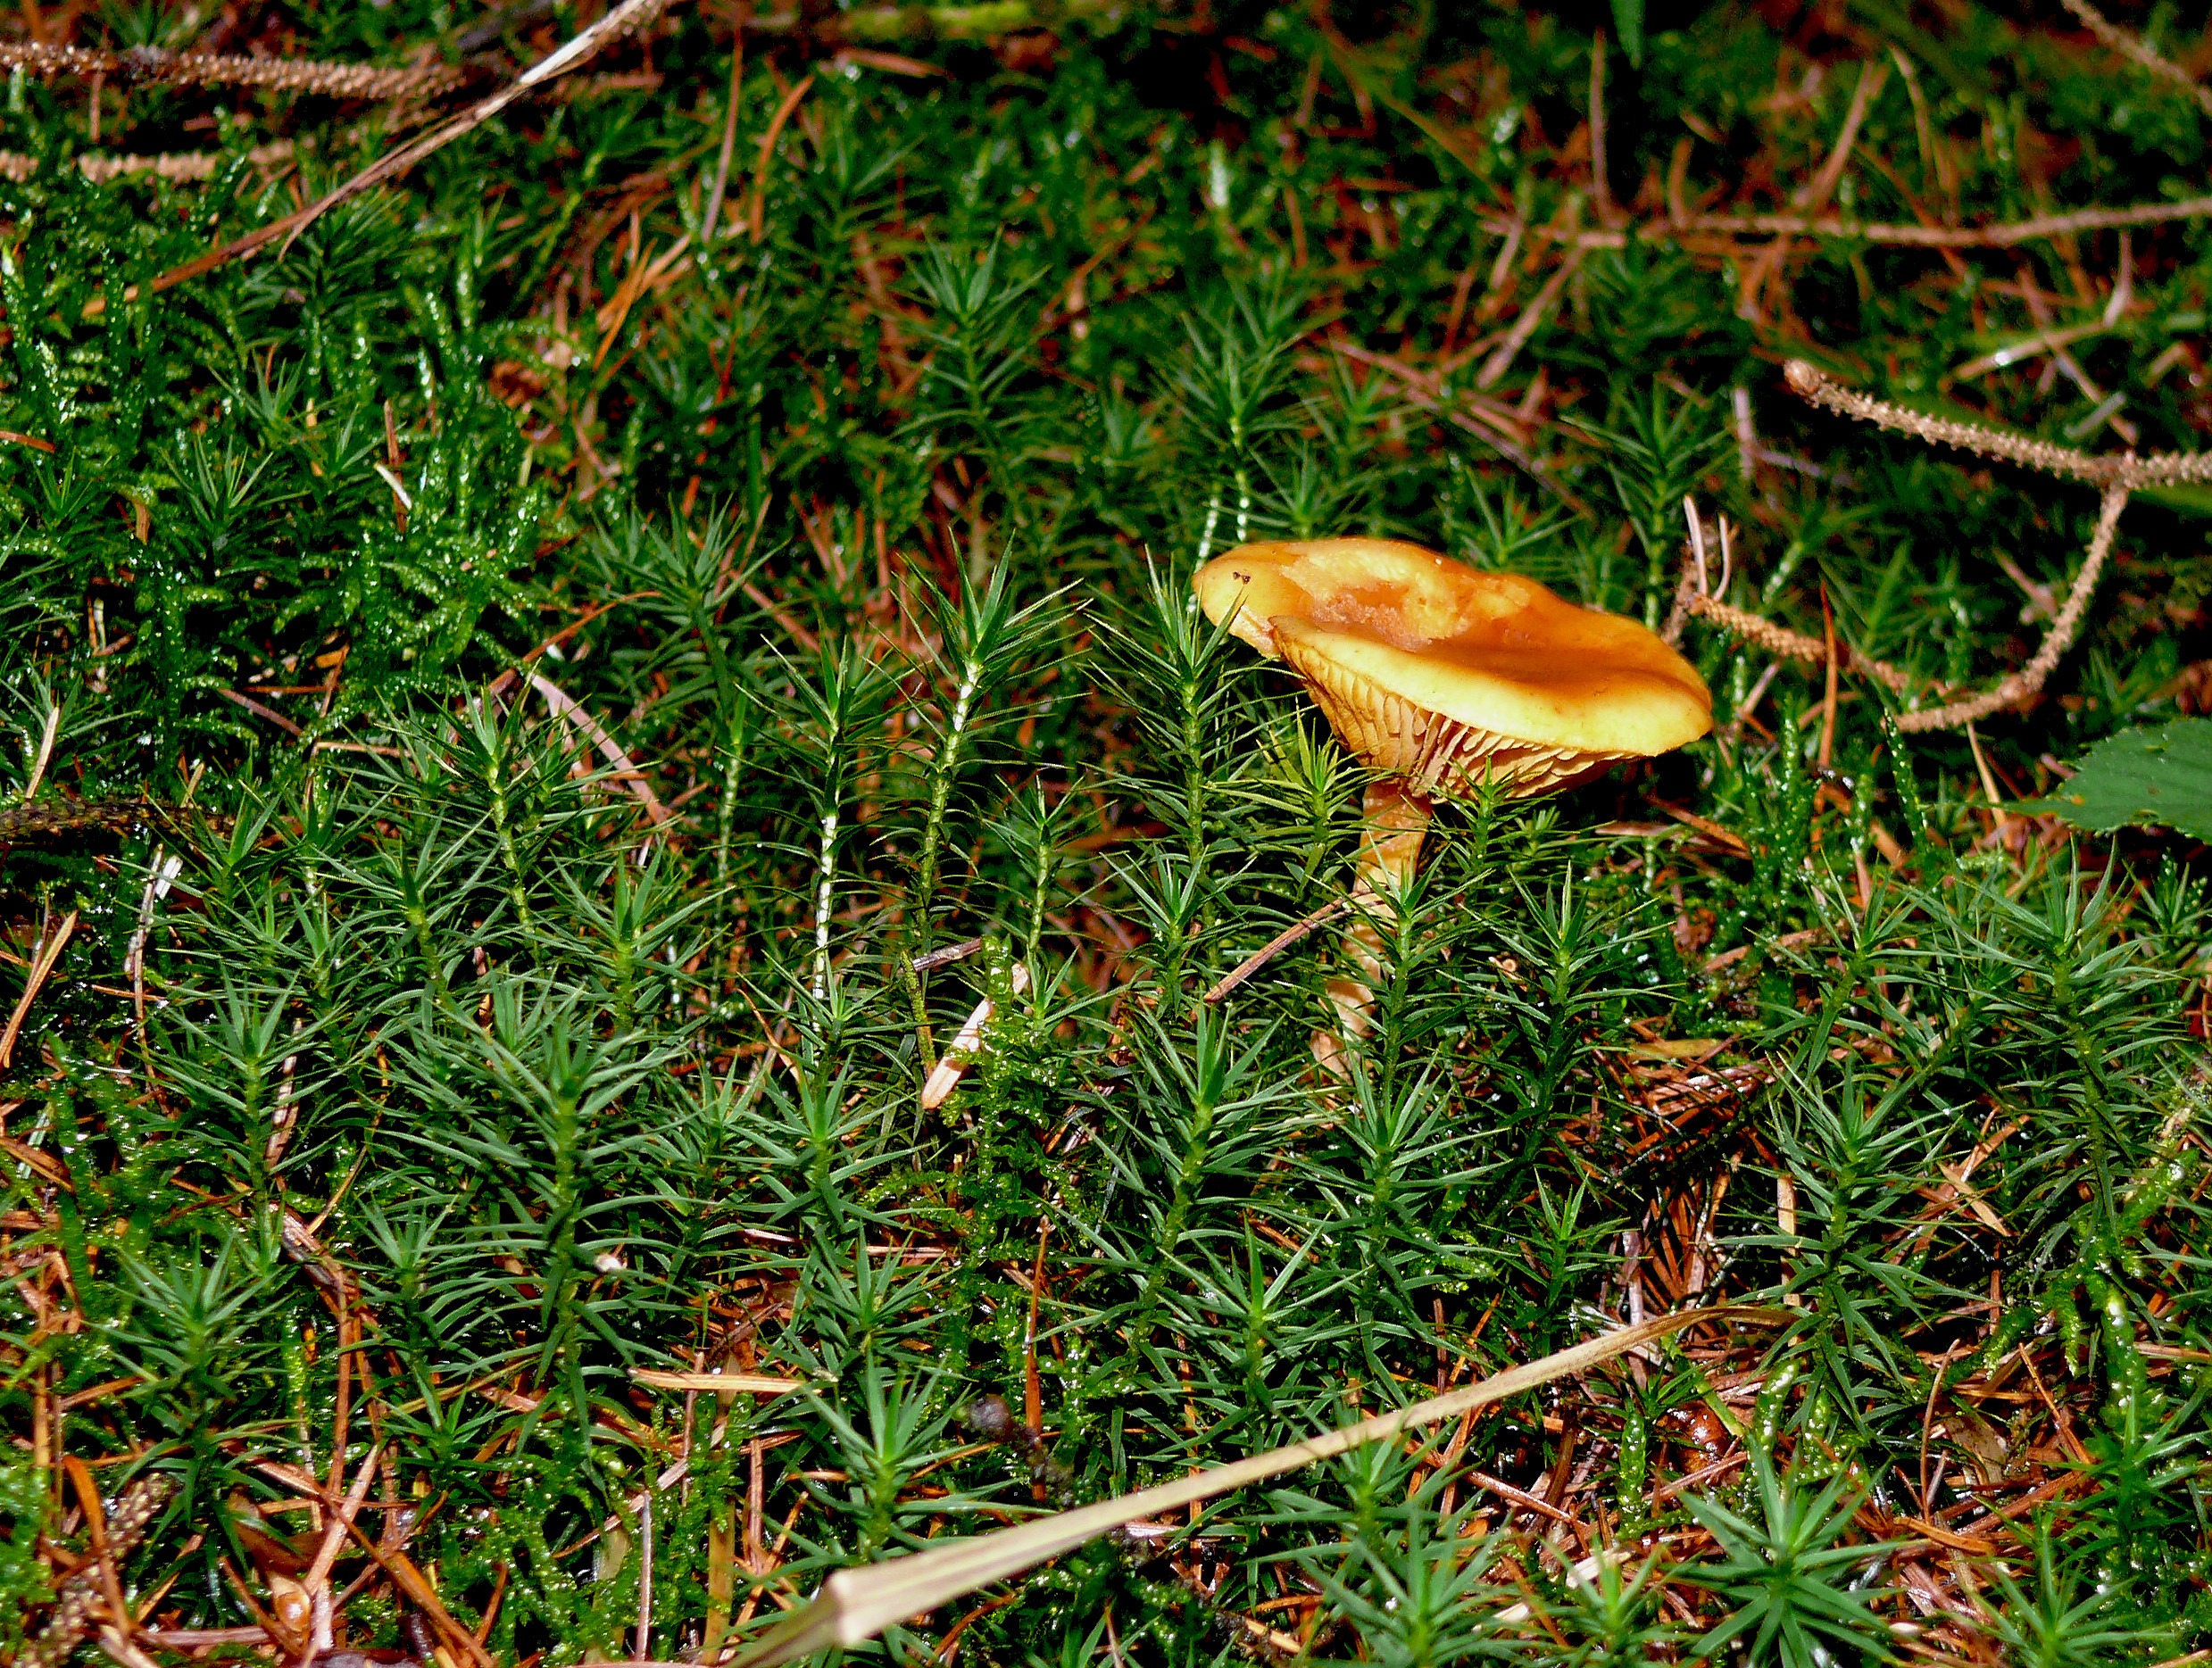
tree, nature, forest, grass, plant, lawn, leaf, flower, moss, wildlife, green, jungle, autumn, botany, mushroom, flora, fauna, forest floor, fungus, rainforest, woodland, habitat, mood, ecosystem, macro photography, lamellar, screen fungus, natural environment